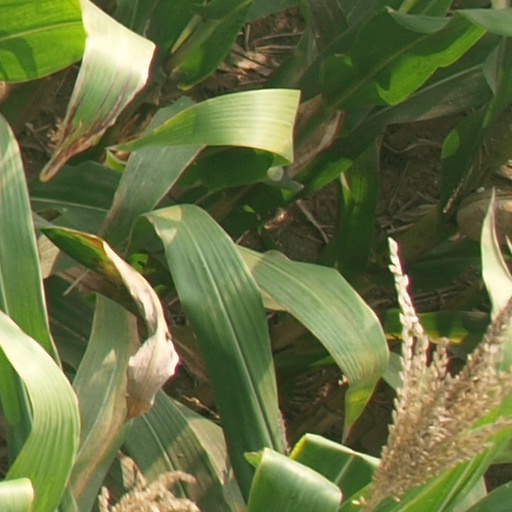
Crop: maize; corn